Andy van der Meyde

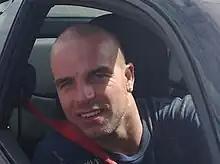
Van der Meyde in 2008

Andy van der Meijde (born 30 September 1979), anglicised to van der Meyde, is a Dutch former professional footballer who played as a winger.